Algerian Ligue 2

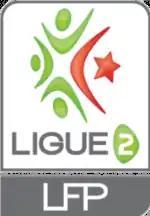
Logo of the Ligue Professionnelle 2

The following 32 clubs will compete in Ligue 2 during the 2024–25 season.